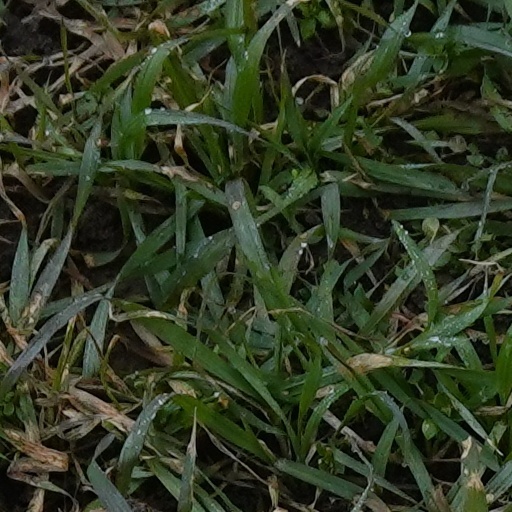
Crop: wheat